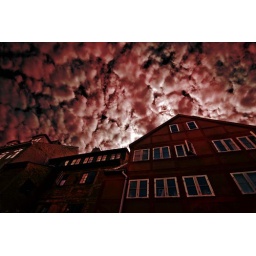
Cool house with crazy clouds in Copenhagen